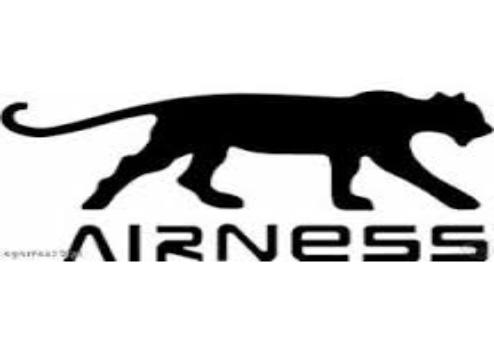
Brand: Airness
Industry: Clothes